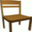
Label: chair